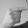
ASL letter: G